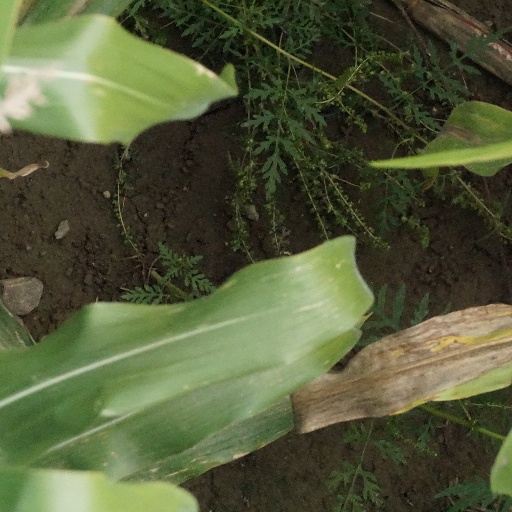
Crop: maize; corn